Orhan

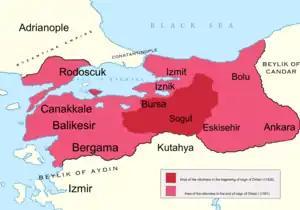
Ottoman Beylik around 1355, during Orhan's reign.

Osman Gazi died in either 1323 or 1324, and Orhan succeeded him. According to Ottoman tradition, when Orhan succeeded his father, he proposed to his brother, Alaeddin, that they should share the emerging empire. The latter refused on the grounds that their father had designated Orhan as sole successor, and that the empire should not be divided. He only accepted as his share the revenues of a single village near Bursa.